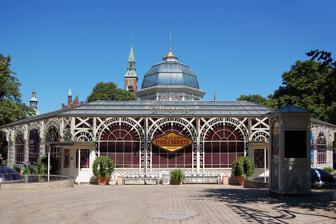
Building: Glass Hall (Tivoli Gardens)
Country: Denmark
Year built: 1946
Theatre in Copenhagen, Denmark Glass Hall Theatre Address Tivoli Gardens Copenhagen Denmark Coordinates 55°40′26″N 12°34′07″E / 55.6739°N 12.5685°E / 55.6739; 12.5685 Type Event venue (current) Capacity 957 numbered seats Construction Opened 1863 Architect Poul Henningsen Website Official website The Glass Hall (Danish: Glassalen ) is a 957-seat theatre venue located inside the Tivoli Gardens in Copenhagen , Denmark . History The first concert hall A concert hall was among the attractions when Tivoli Gardens first opened its doors in 1843. It was a rectangular, wooden building designed by Harald Conrad Stilling . Hans Christian Lumbye was music director and chief conductor from 1843 until 1872. He wrote almost 700 compositions for the orchestra, especially polkas , valses and galops . The Glass Hall Building from 1863 The concert hall was expanded by Johan Andreas Stillmann in 1863. The building was once again adapted in 1885. The building became known as Teatersalen after a new Tivoli Concert Hall was inaugurated in 1902. The Glass Hall was subject to schalburgtage in 1944 and subsequently rebuilt by Poul Henningsen in 1946. Stig Lommer (19 June 1907, Copenhagen - 28 June 1976, Skagen ) was artistic director of annual summer revues from 1949. The opening show was called Festfyrværkeri med Hornbækrevyen . Lommer left the Glass Hall in the late 1950s. Osvald Helmuth and Max Hansen were prominent acts in the period until 1973. Otto Lington was band leader in 1951-52 and again from 1958 to 1973. Glassalen in c. 1899. Aage Stentoft was director of the Tivoli Theatre from 1973. The casts of his summer revues included actors such as Ulf Pilgaard , Per Pallesen , Marguerite Viby and Dirch Passer . Passer had a stroke during a performance in the Glass Hall on 3 September 1980 and died in the ambulance. Stentoft retired shortly thereafter. Klaus Pagh then served as artistic director of the Tivoli Revue from 1981 to 1987. The building was refurbished in 1998. The Tivoli Revue was revived in 2003 in a partnership with the Dr. Dante Theatre. In 2004, it changed its name to Tivoli Varieté with Søren Østergård as artistic director. Repertoire Each year in December, the Glass Gall Theatre plays host to London Toast Theatre's Crazy Christmas Cabaret . References